Zack Snyder

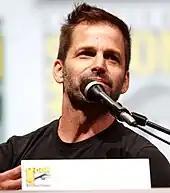
Snyder at 2013 San Diego Comic-Con

Snyder's body of work has earned him a number of awards, including two Clio Awards and a Gold Lion Award for his Jeep "Frisbee" commercial. He also won the Society of British Advertisers Award for Humor for his controversial EB Beer commercial "General's Party."